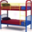
Label: bed